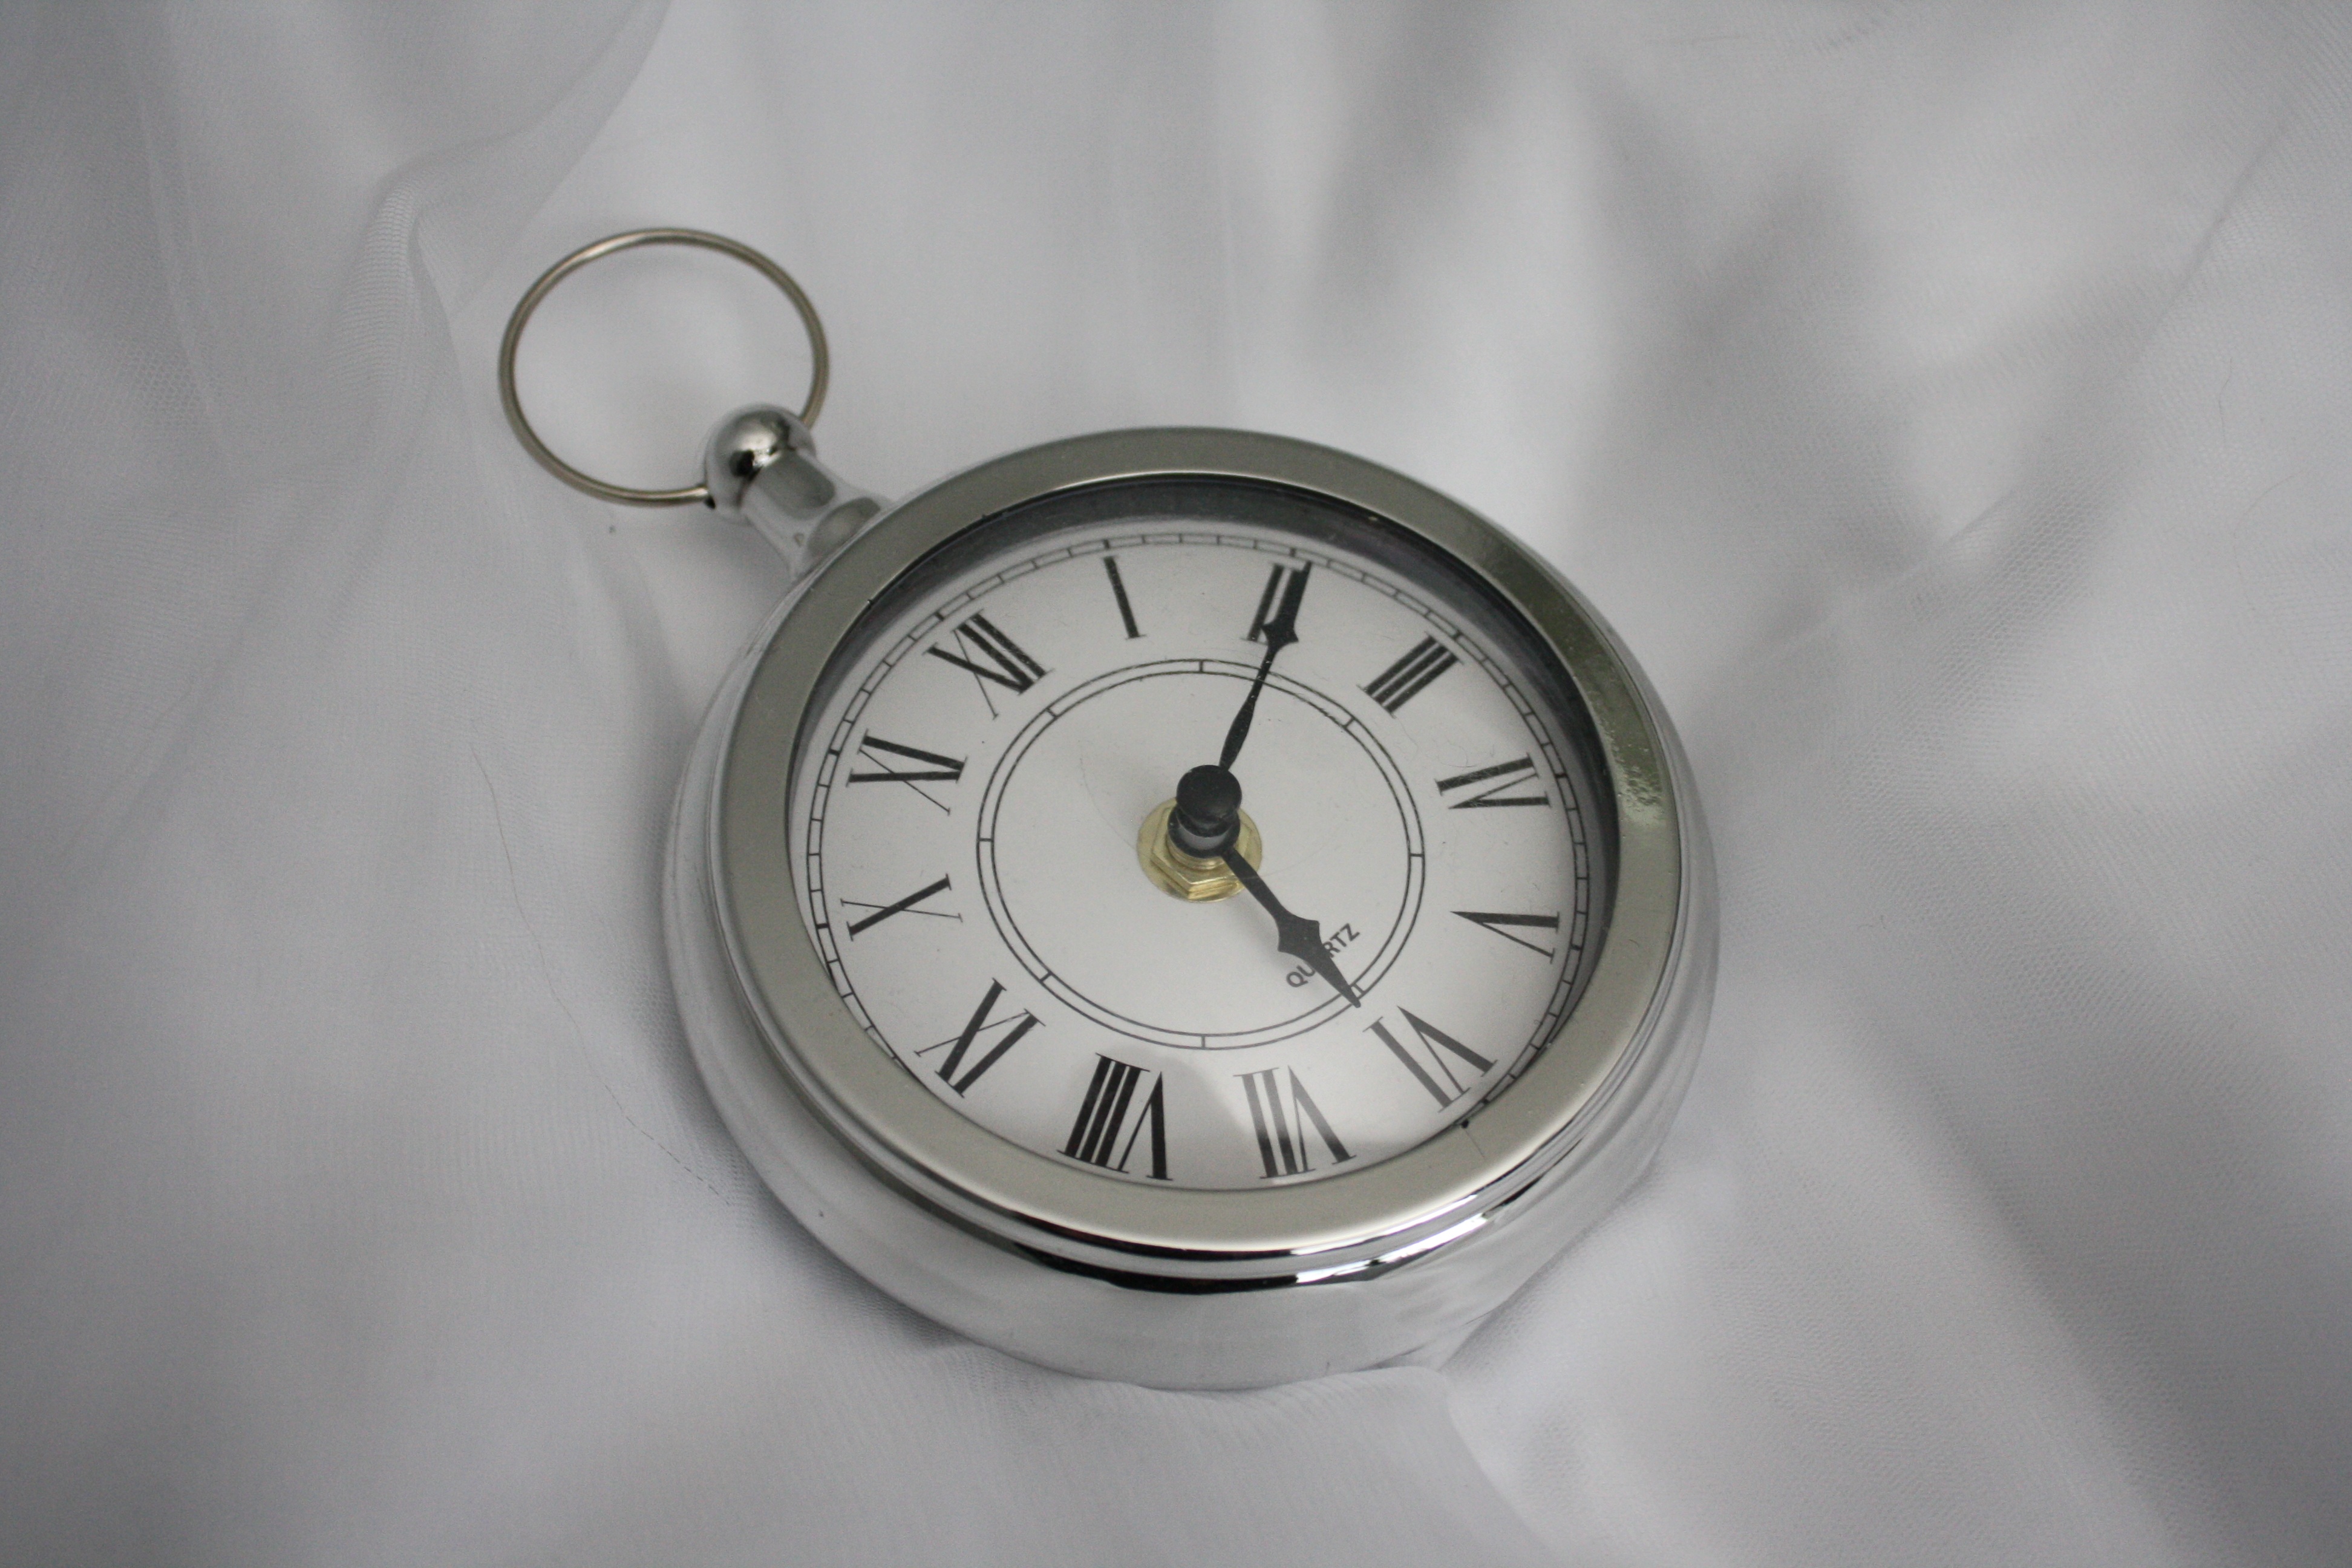
watch, hand, clock, time, hour, evening, pocket watch, minute, dial, silver, moments, stopwatch, punctuality, six, late, early, moment, second, hours, minutes, seconds, deadline, locket, punctual, o clock